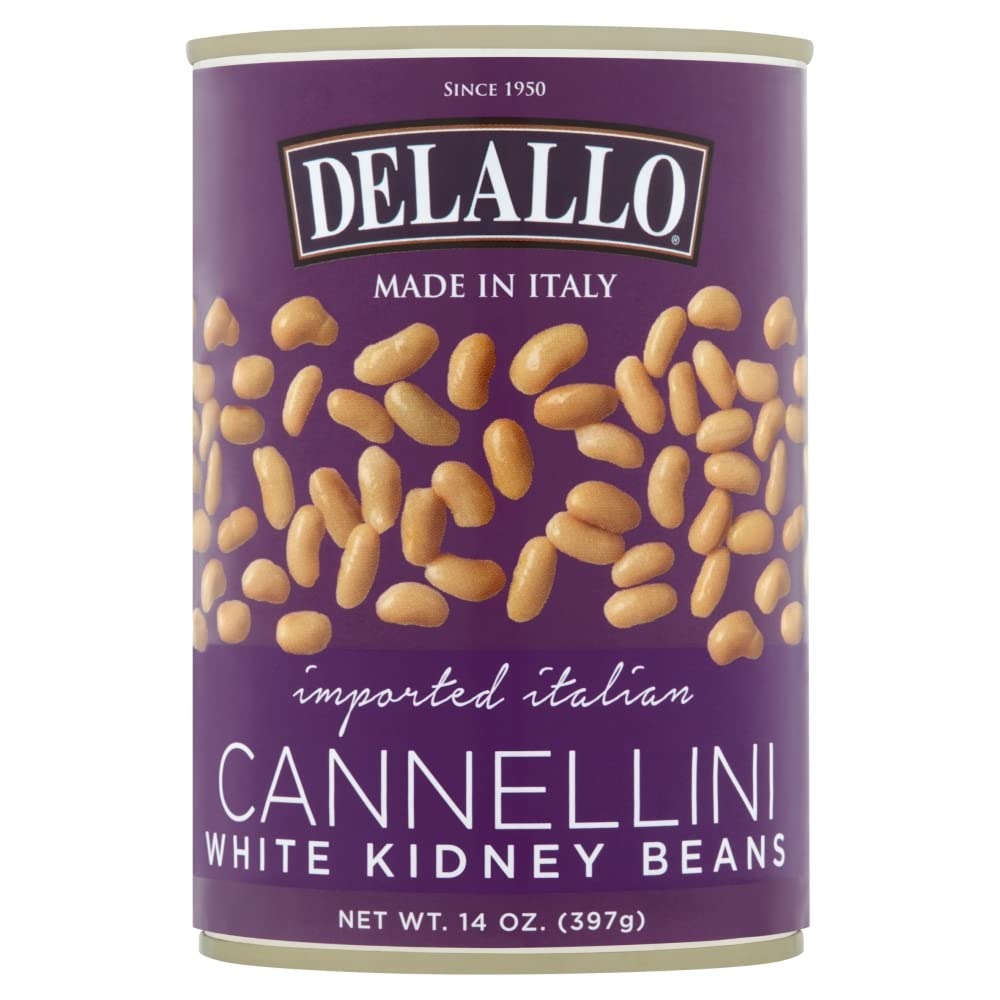
Item Name: DeLallo Cannellini Beans, 14-ounces (Pack of12)
Value: 168.0
Unit: Ounce

Price: 68.99